Law enforcement in the United Kingdom

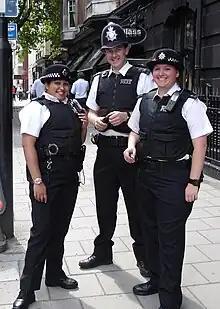
Metropolitan Police officers.

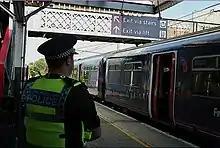
The British Transport Police are responsible for policing the railway network of Great Britain, as well as certain rapid transit and tram systems.

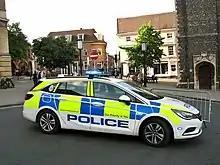
An example of a UK police vehicle, this one a Norfolk Constabulary Vauxhall Astra, featuring standardised blue and yellow battenburg markings used by all UK police forces.

Law enforcement in the United Kingdom is organised separately in each of the legal systems of the United Kingdom: England and Wales, Scotland, and Northern Ireland. Most law enforcement duties are carried out by police constables of a territorial police force.